Amin Osman

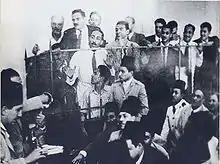
Anwar Sadat and others during the trials about the assassination of Amin Osman in late 1946

Amin Osman was born in the Muharram Bey neighborhood of Alexandria on 28 November 1898. His father was a secretary general in the municipality of Alexandria.